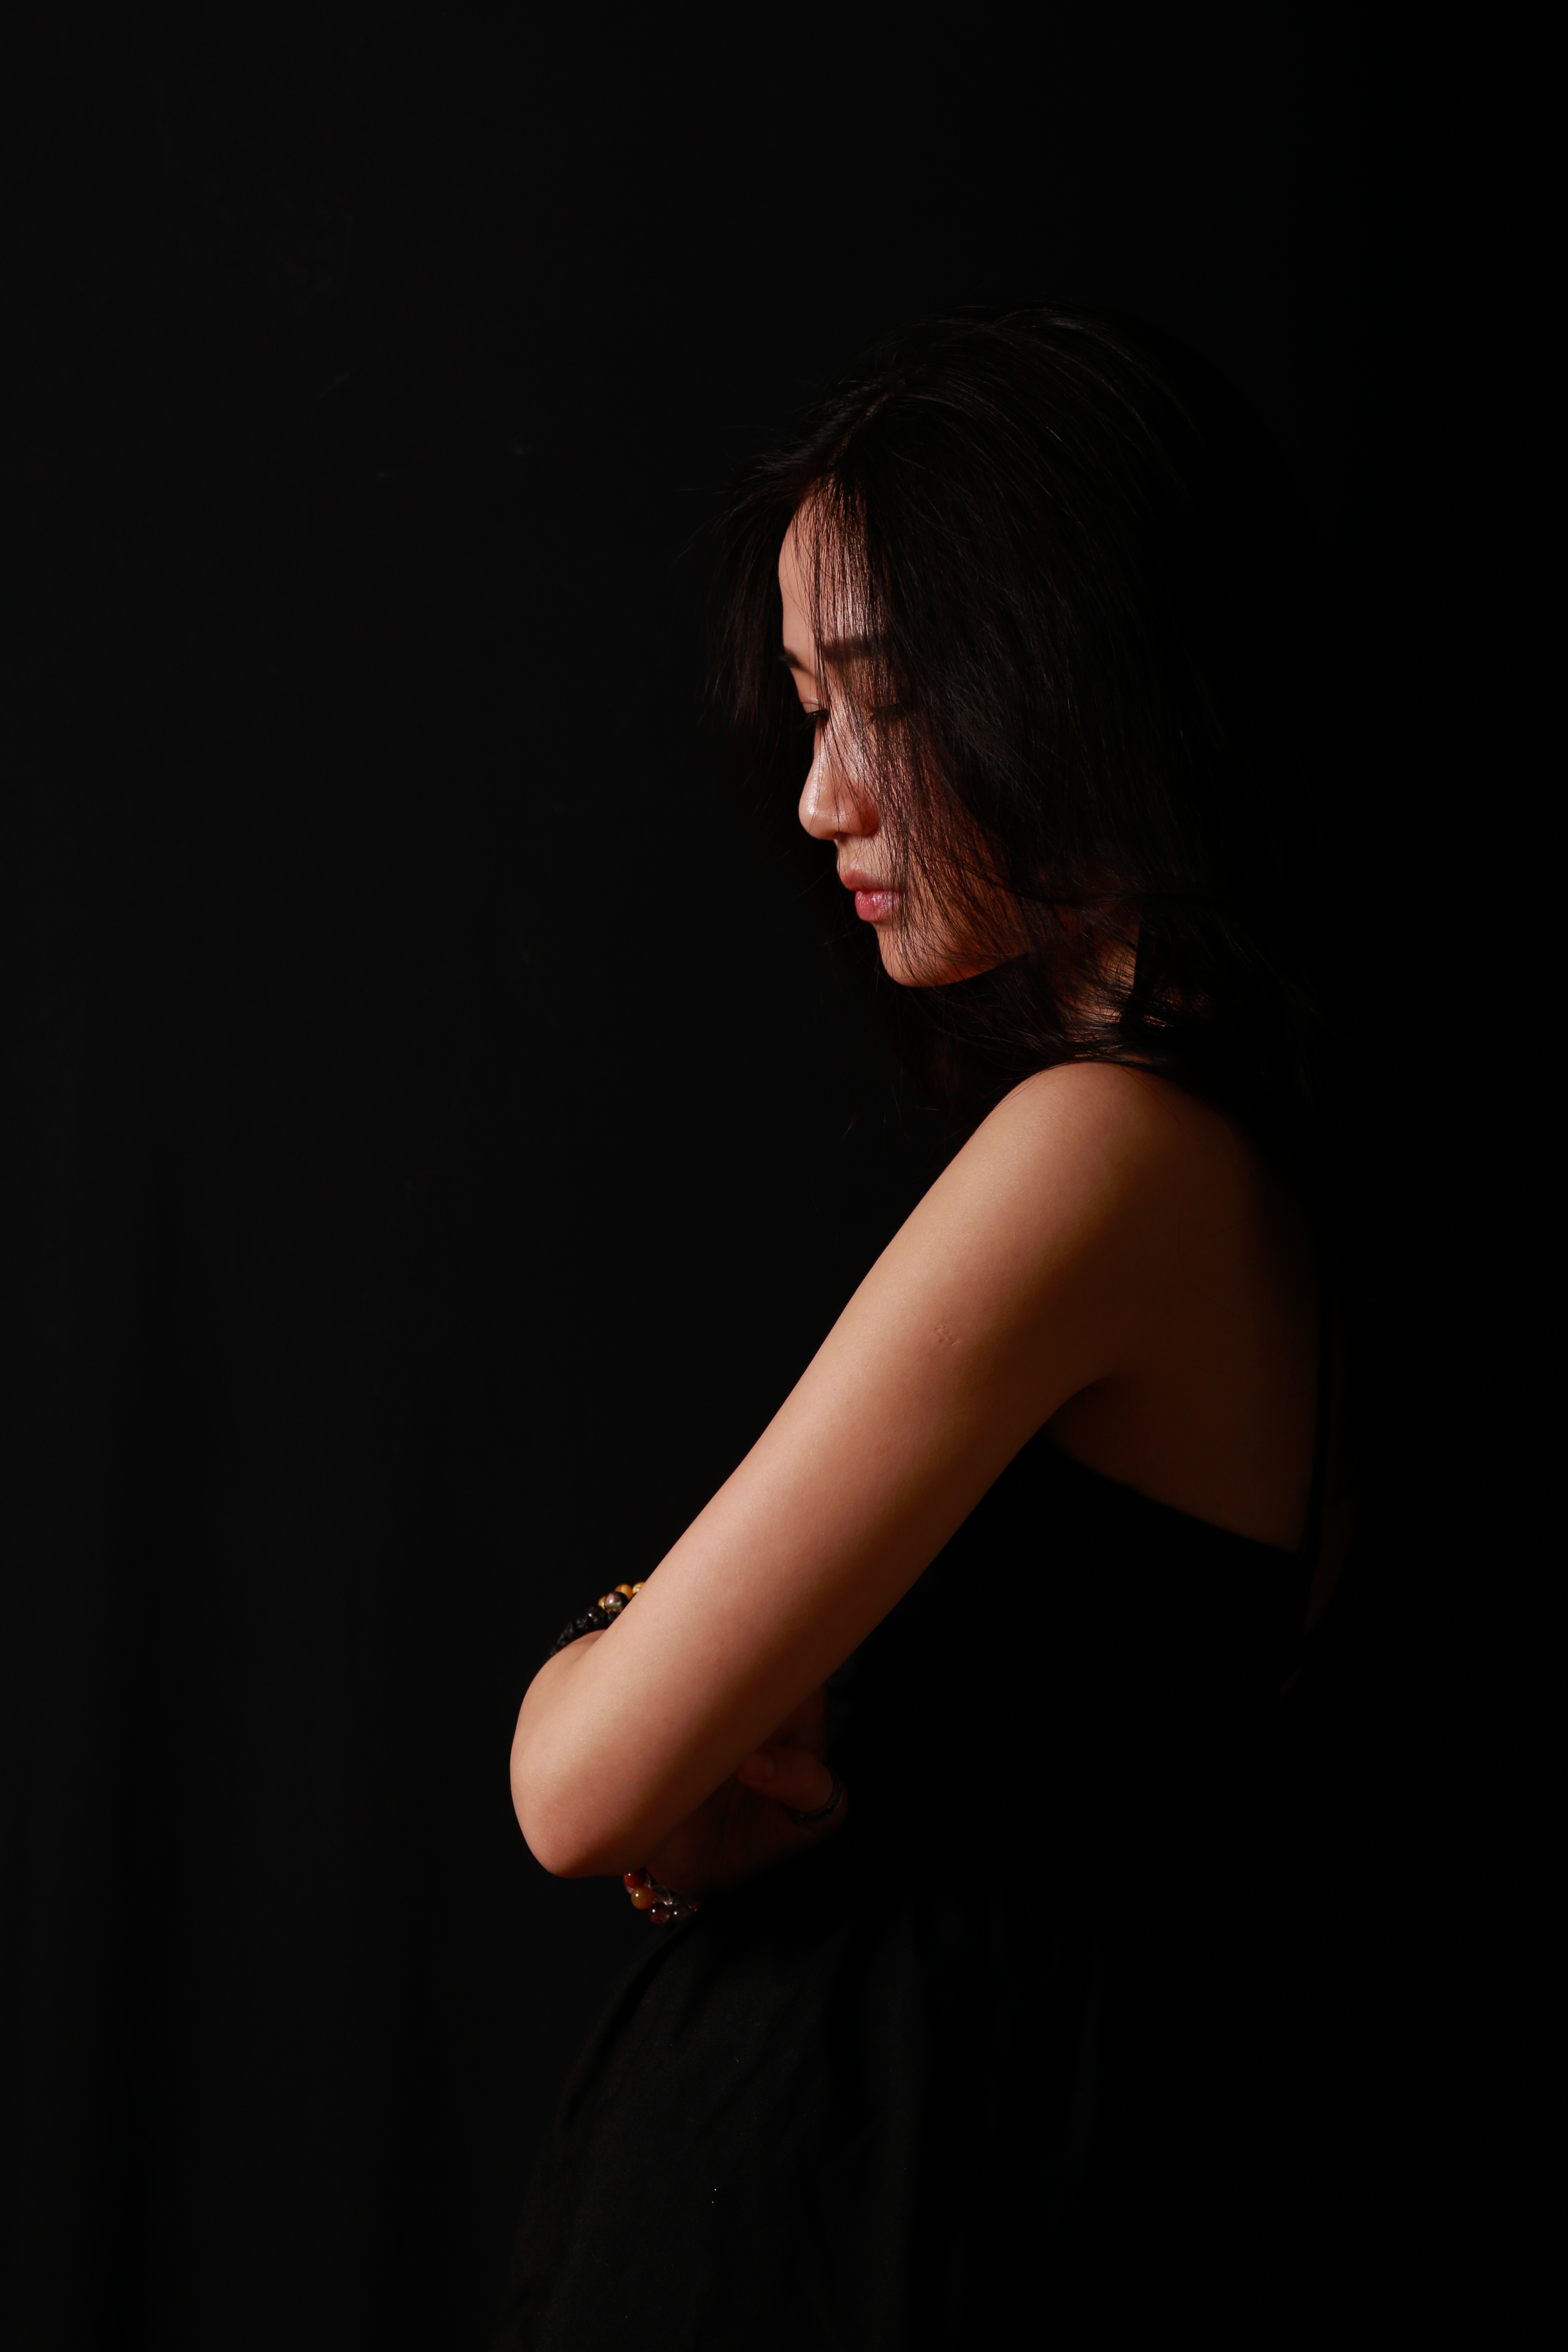
hand, light, girl, hair, white, photography, portrait, model, darkness, fashion, black, hairstyle, beauty, character, emotion, photo shoot, sense, portrait photography, art model